General Dynamics F-16 Fighting Falcon operators

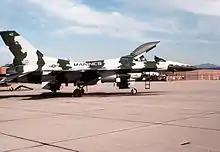
U.S. Navy/Marine Corps General Dynamics F-16N Viper

Pacific Air Forces (PACAF) was an early recipient of the F-16 and PACAF operates the latest models of the F-16 today.